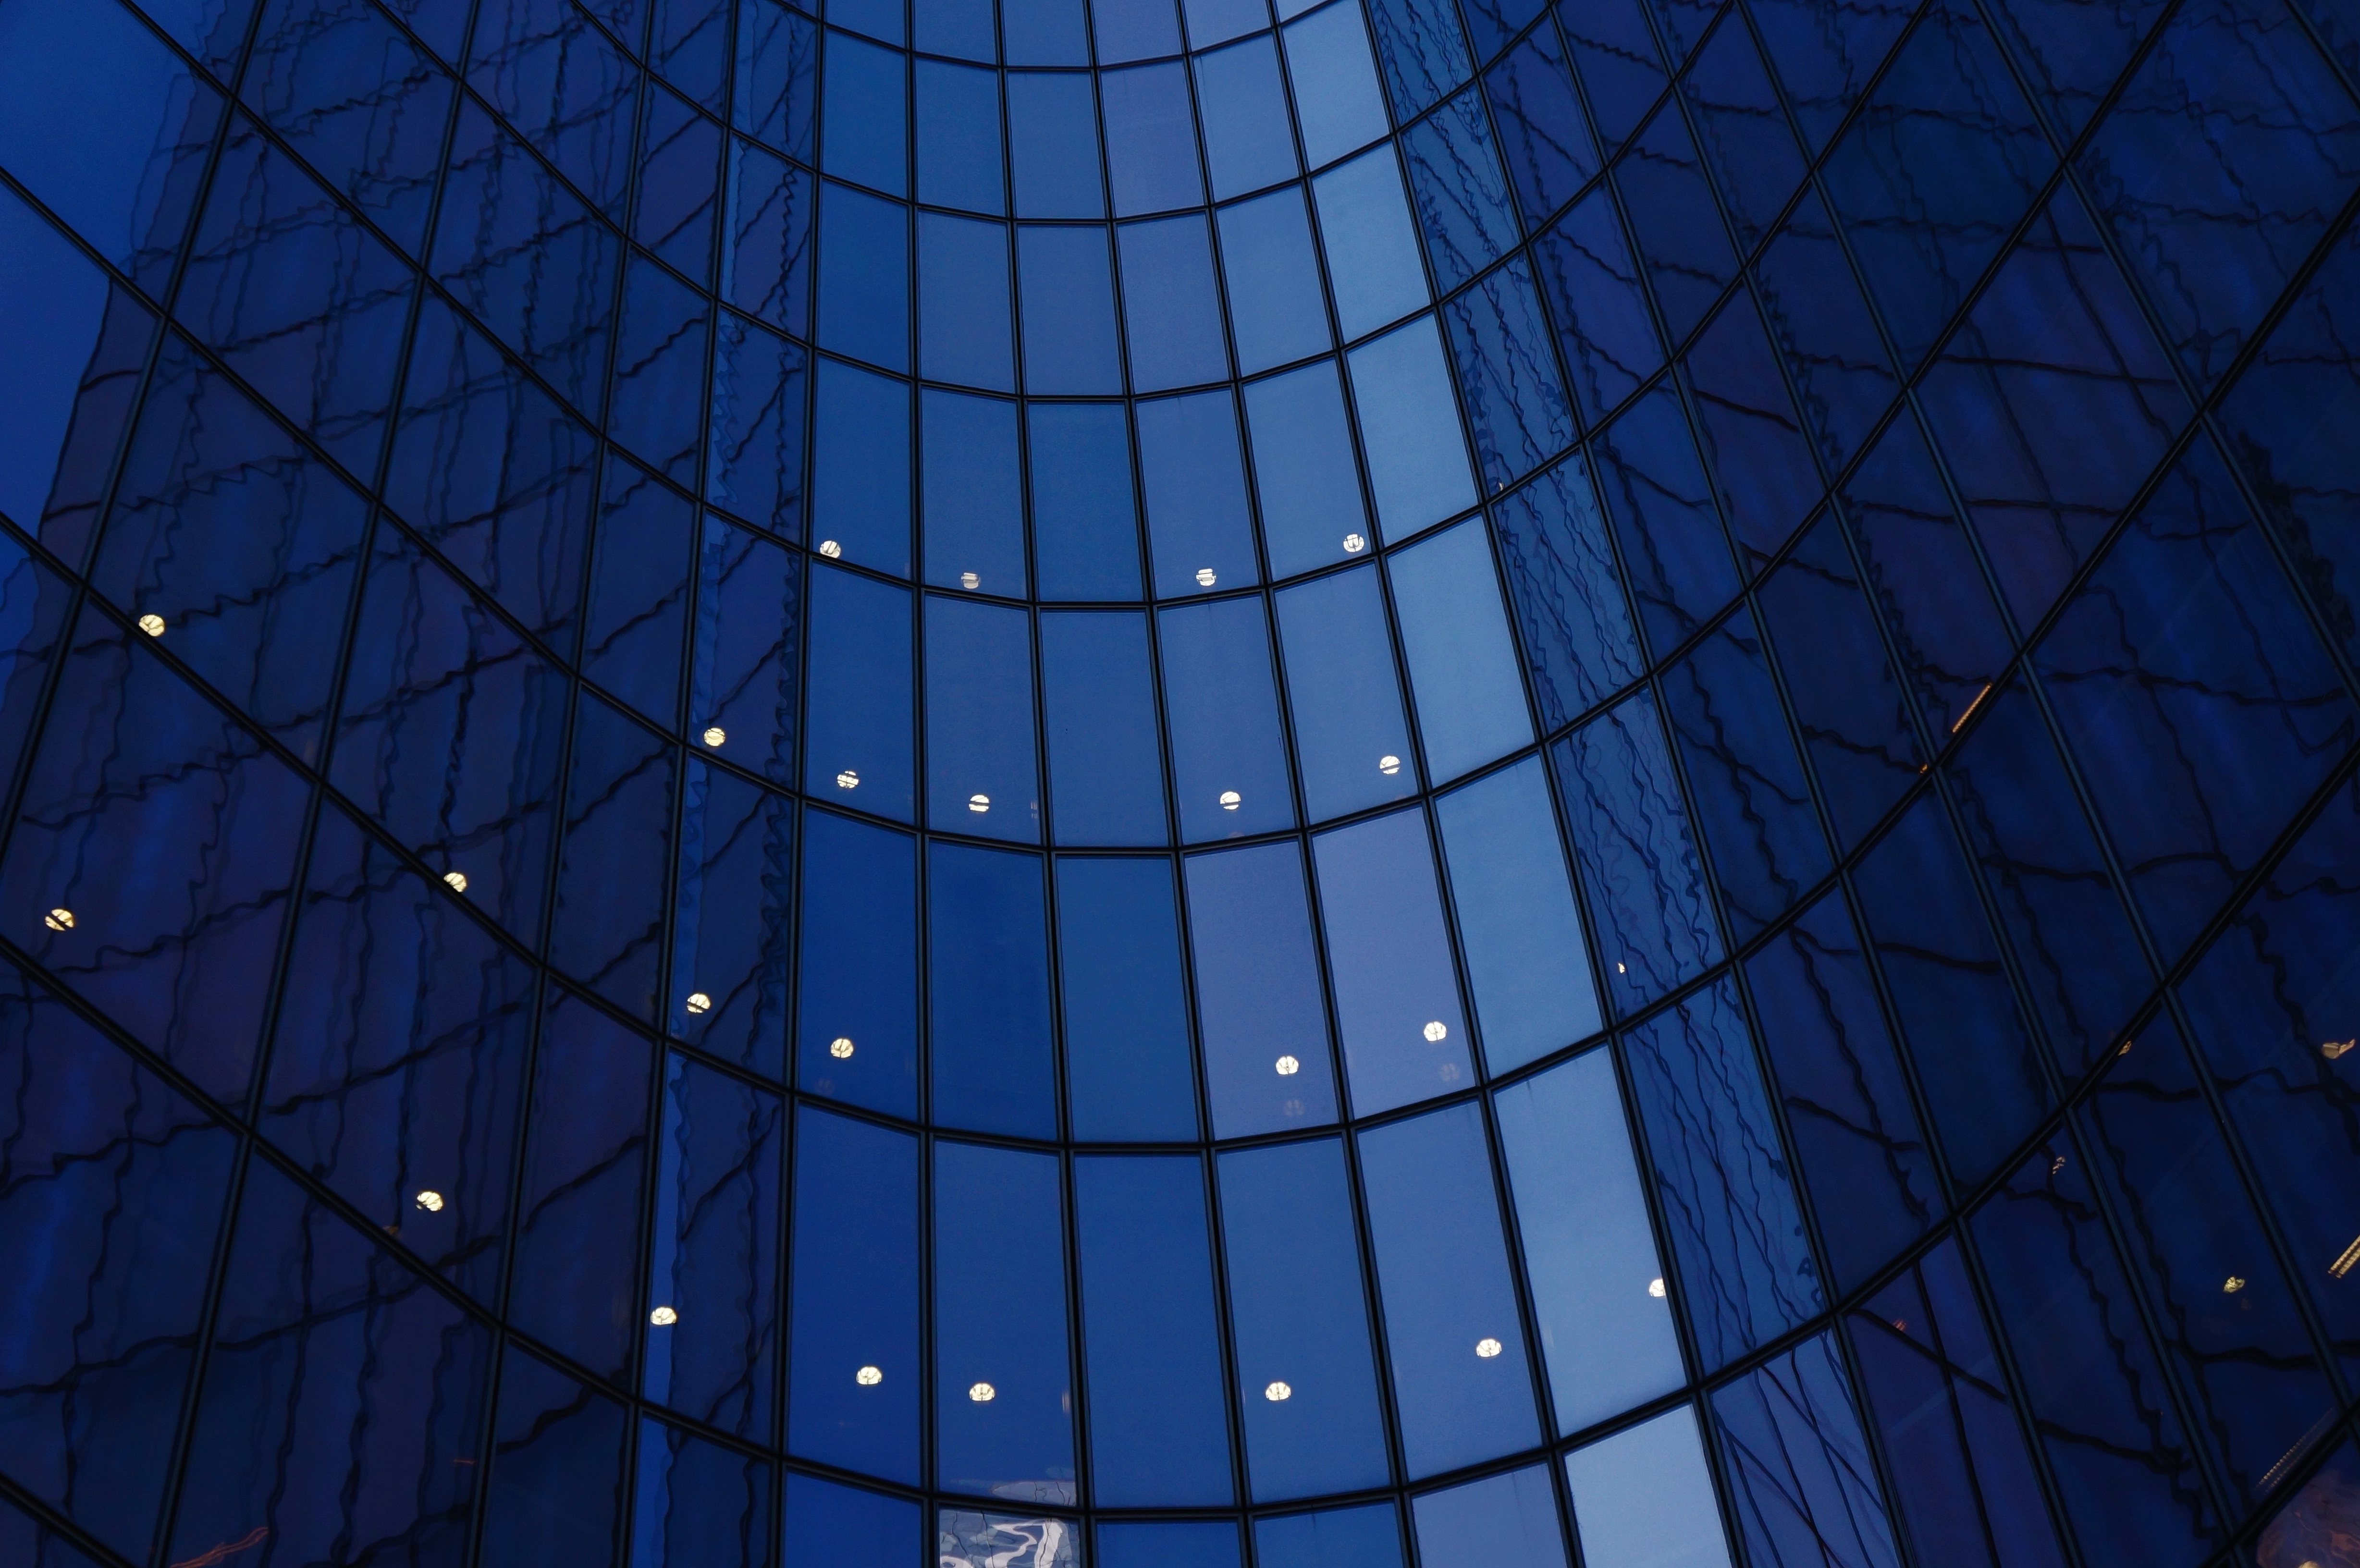
sky, skyscraper, line, reflection, facade, blue, circle, design, symmetry, shape